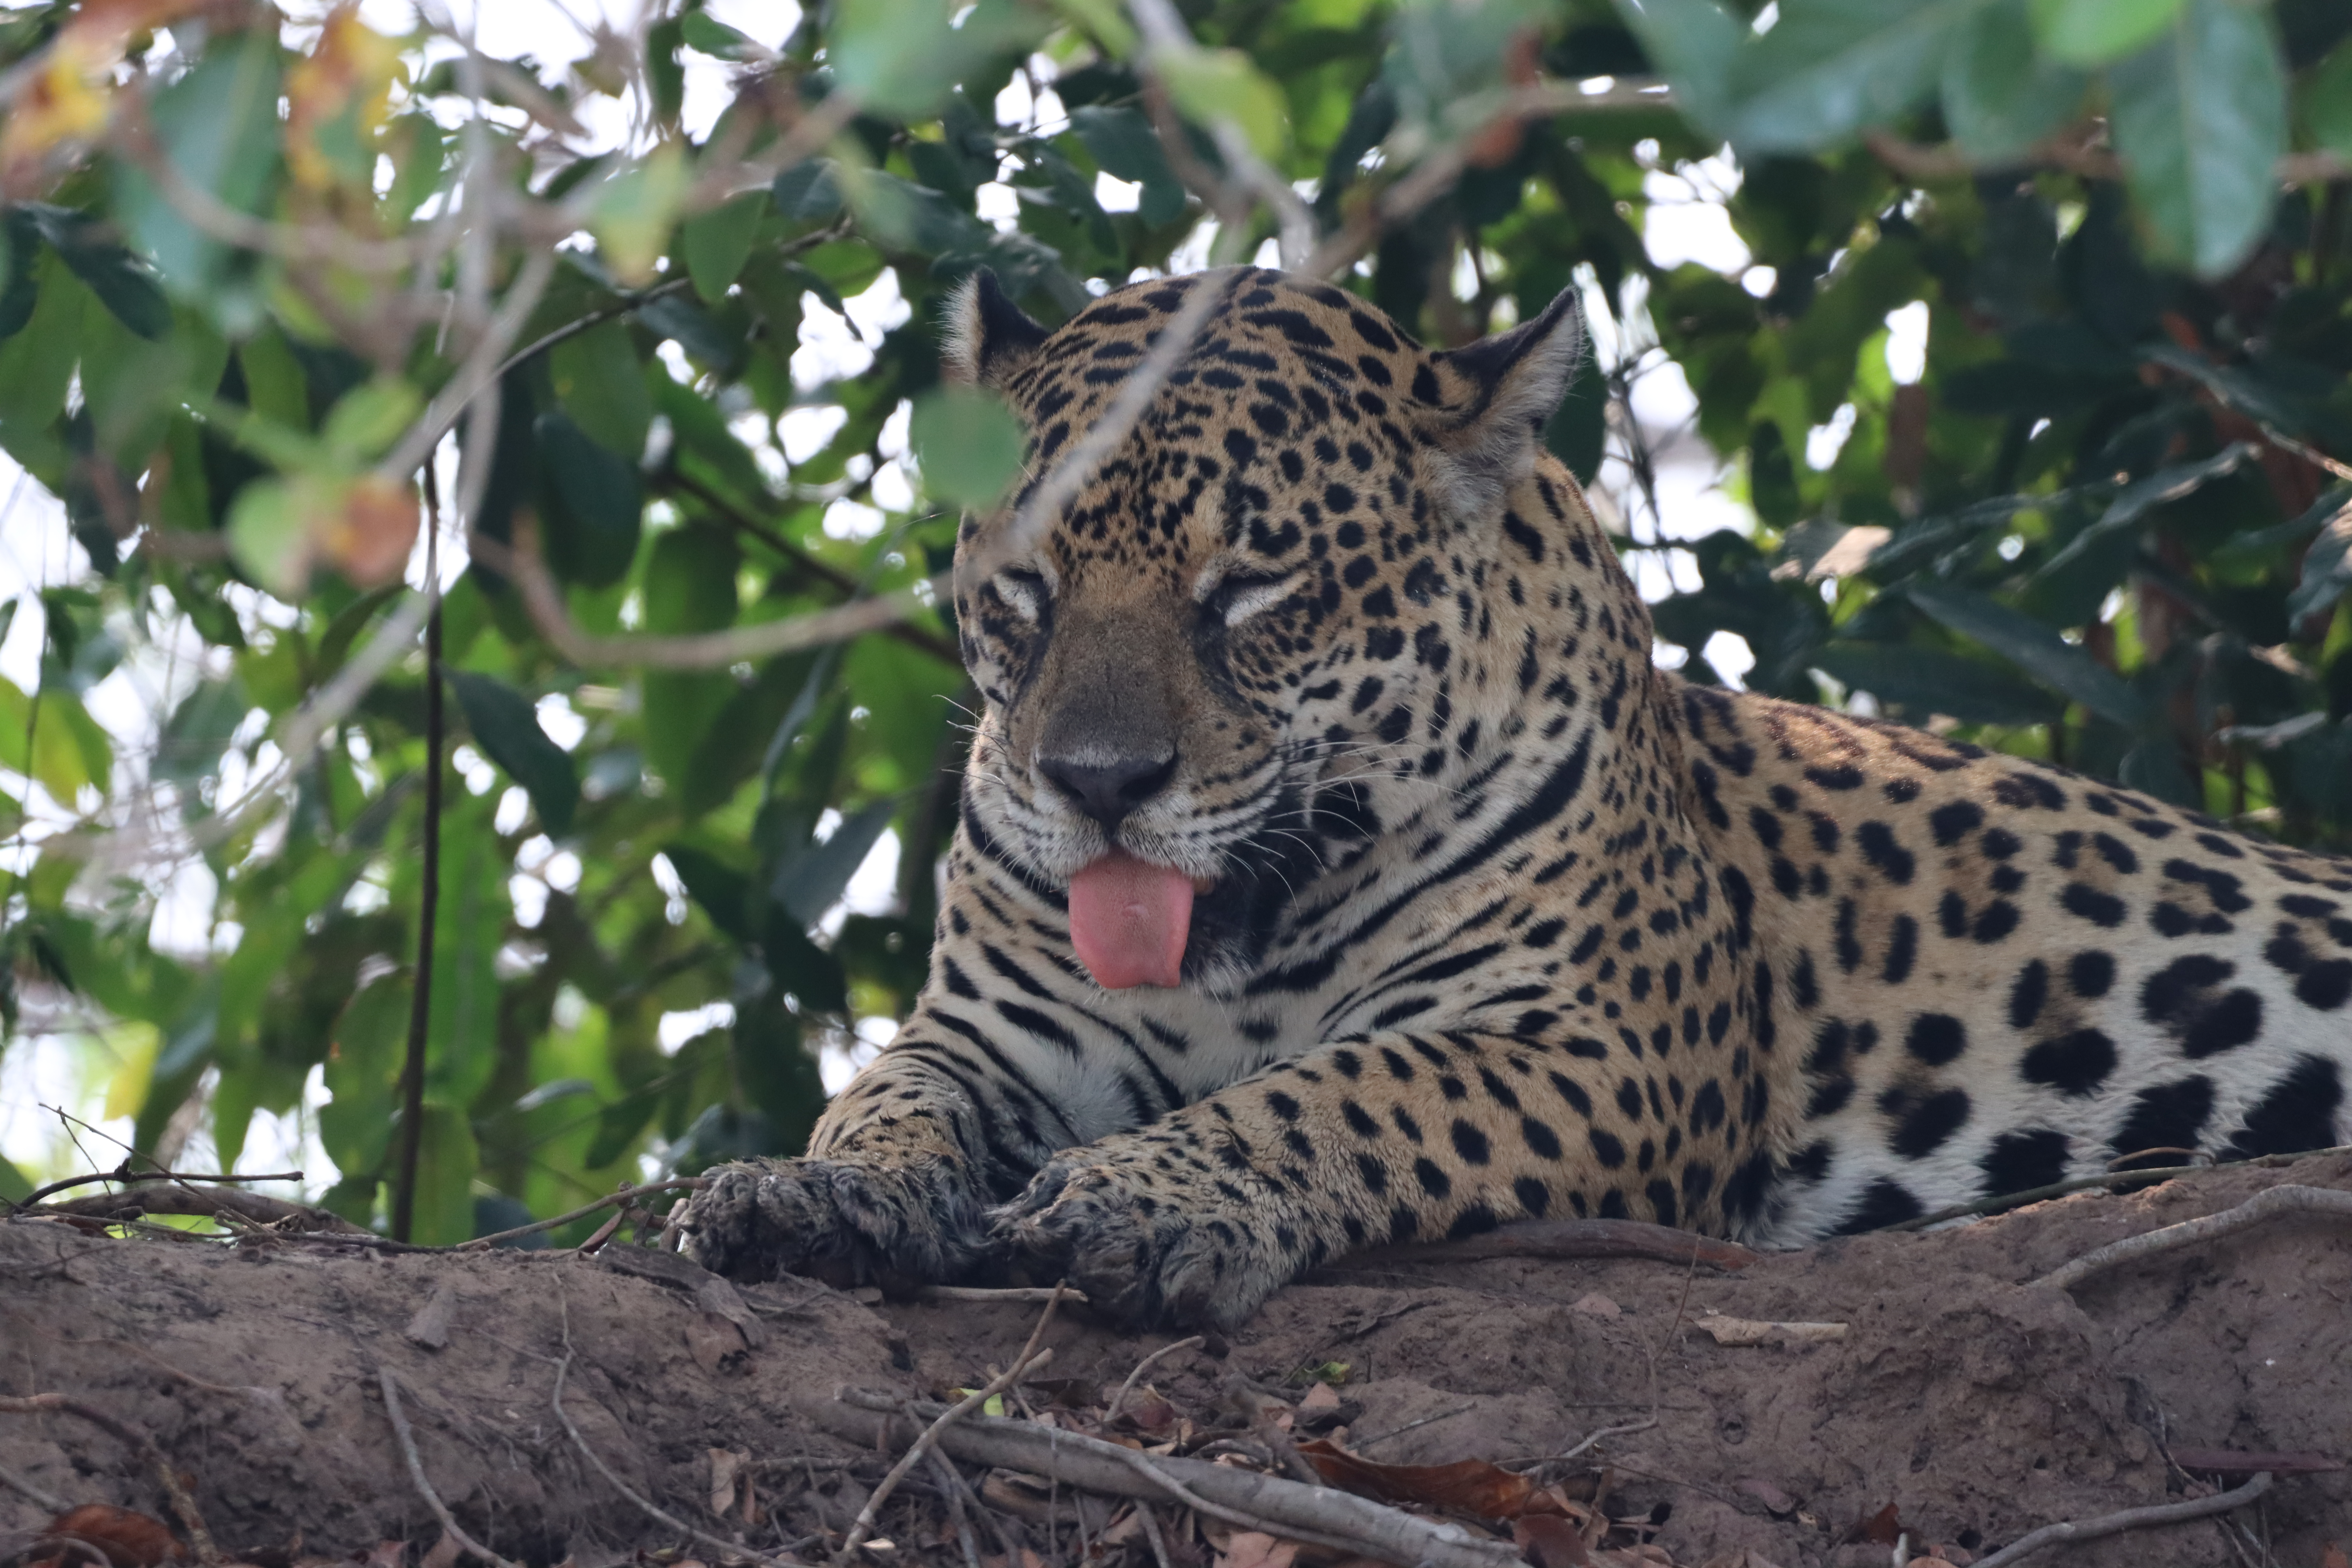
Jaguar: Jaju